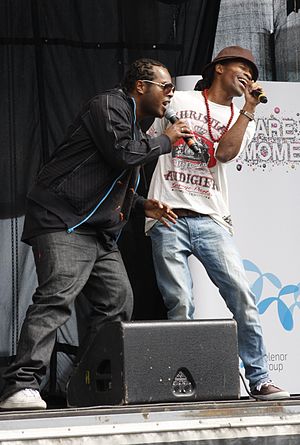
Madcon
Madcon på scenen på Fornebu, maj 2010.
Madcon er en norsk rapgruppe. Gruppen blev dannet som en rap- og dansegruppe i 1992, og bestod oprindelig af fem medlemmer. På et tidligt tidspunkt blev den reduceret til to: Tshawe Baqwa og Yosef Wolde-Mariam. Duoen har udgivet tre album og flere singler, hvoraf en single og et album har solgt til platin, og de har vundet fem Spellemannpriser. I 2008 vandt de også en World Music Award for bedste Norske artist/gruppe.